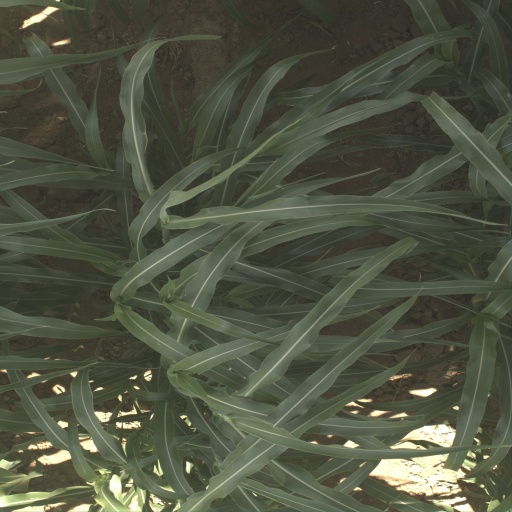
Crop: sorghum